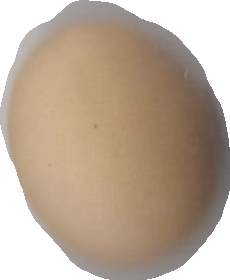
Variety: Anjasmoro